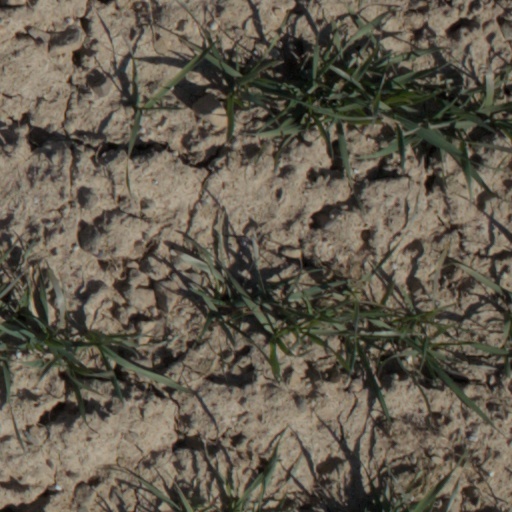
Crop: wheat